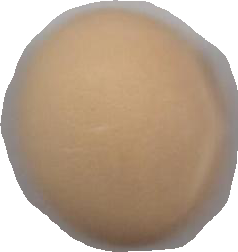
Variety: Grobogan